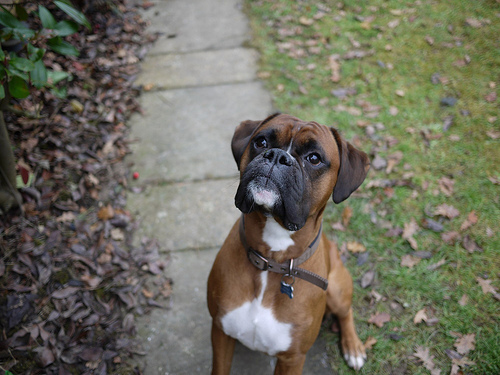
Breed: boxer